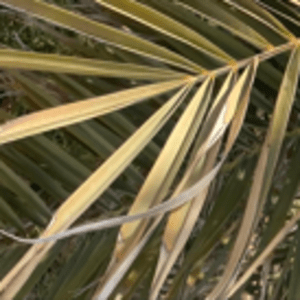
Label: Rachis Blight